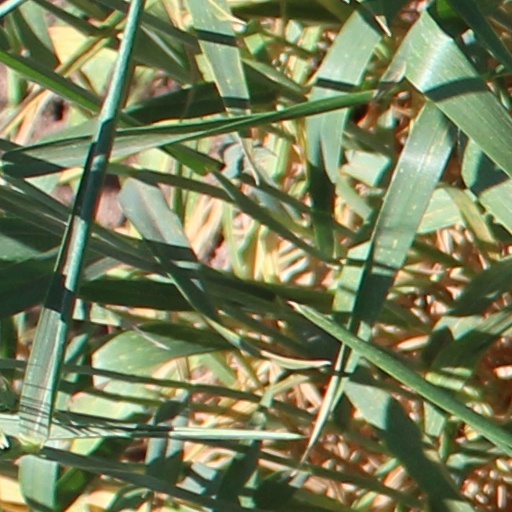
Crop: wheat